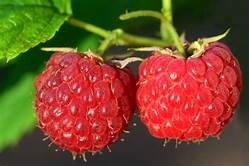
Label: raspberry